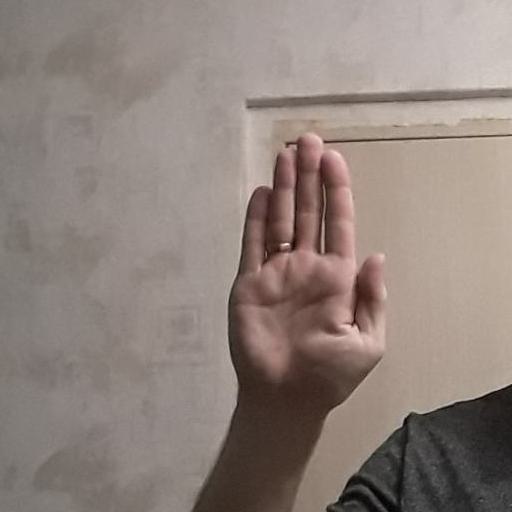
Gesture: stop